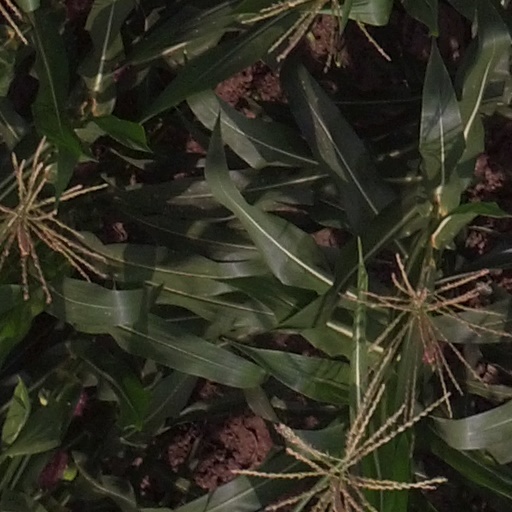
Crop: maize; corn